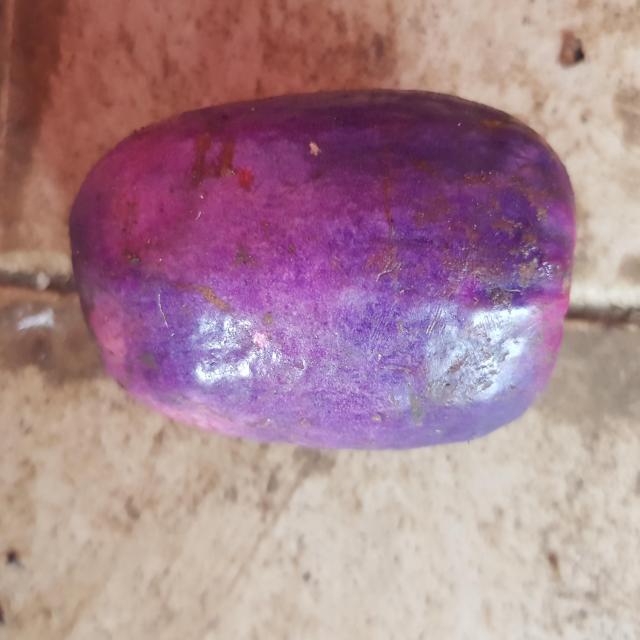
Plum grade: unripe